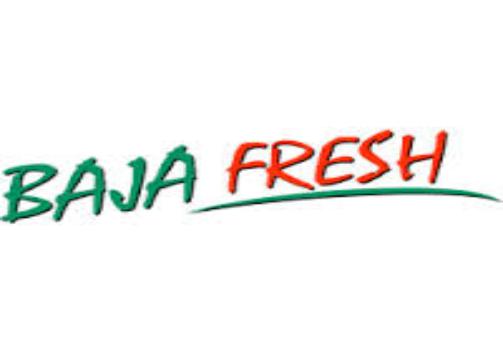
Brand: Baja Fresh
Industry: Food